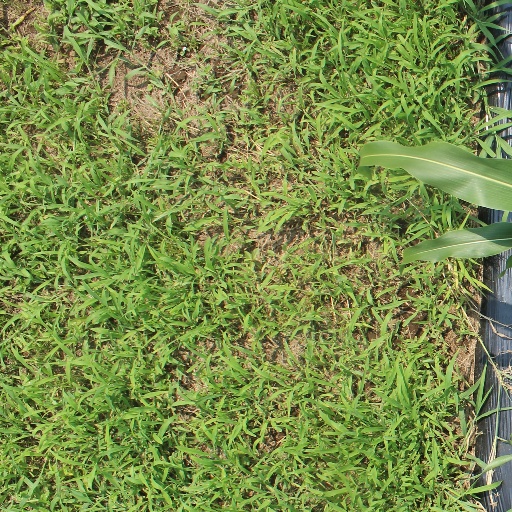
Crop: sorghum